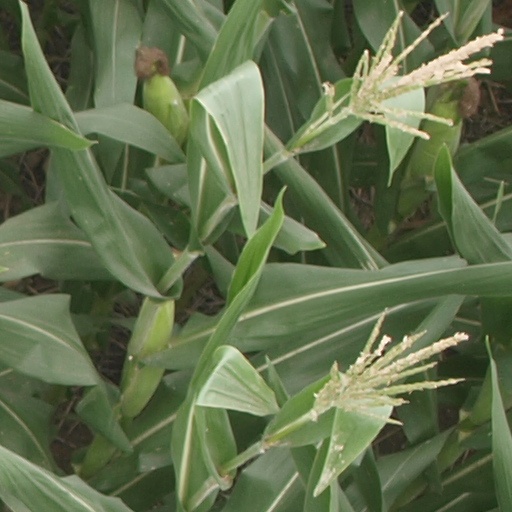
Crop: maize; corn